Sutton, Kent

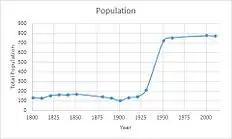

The small hamlets of Maydensole and Napchester were founded around the farms after which they are named. Great Napchester Farm, founded before 1583, was altered many times in the 18th and 19th century, and is now a residential farm in a rural setting. Maydensole Farm was altered and extended to its present size in 1790; there have been minimal alterations since then.